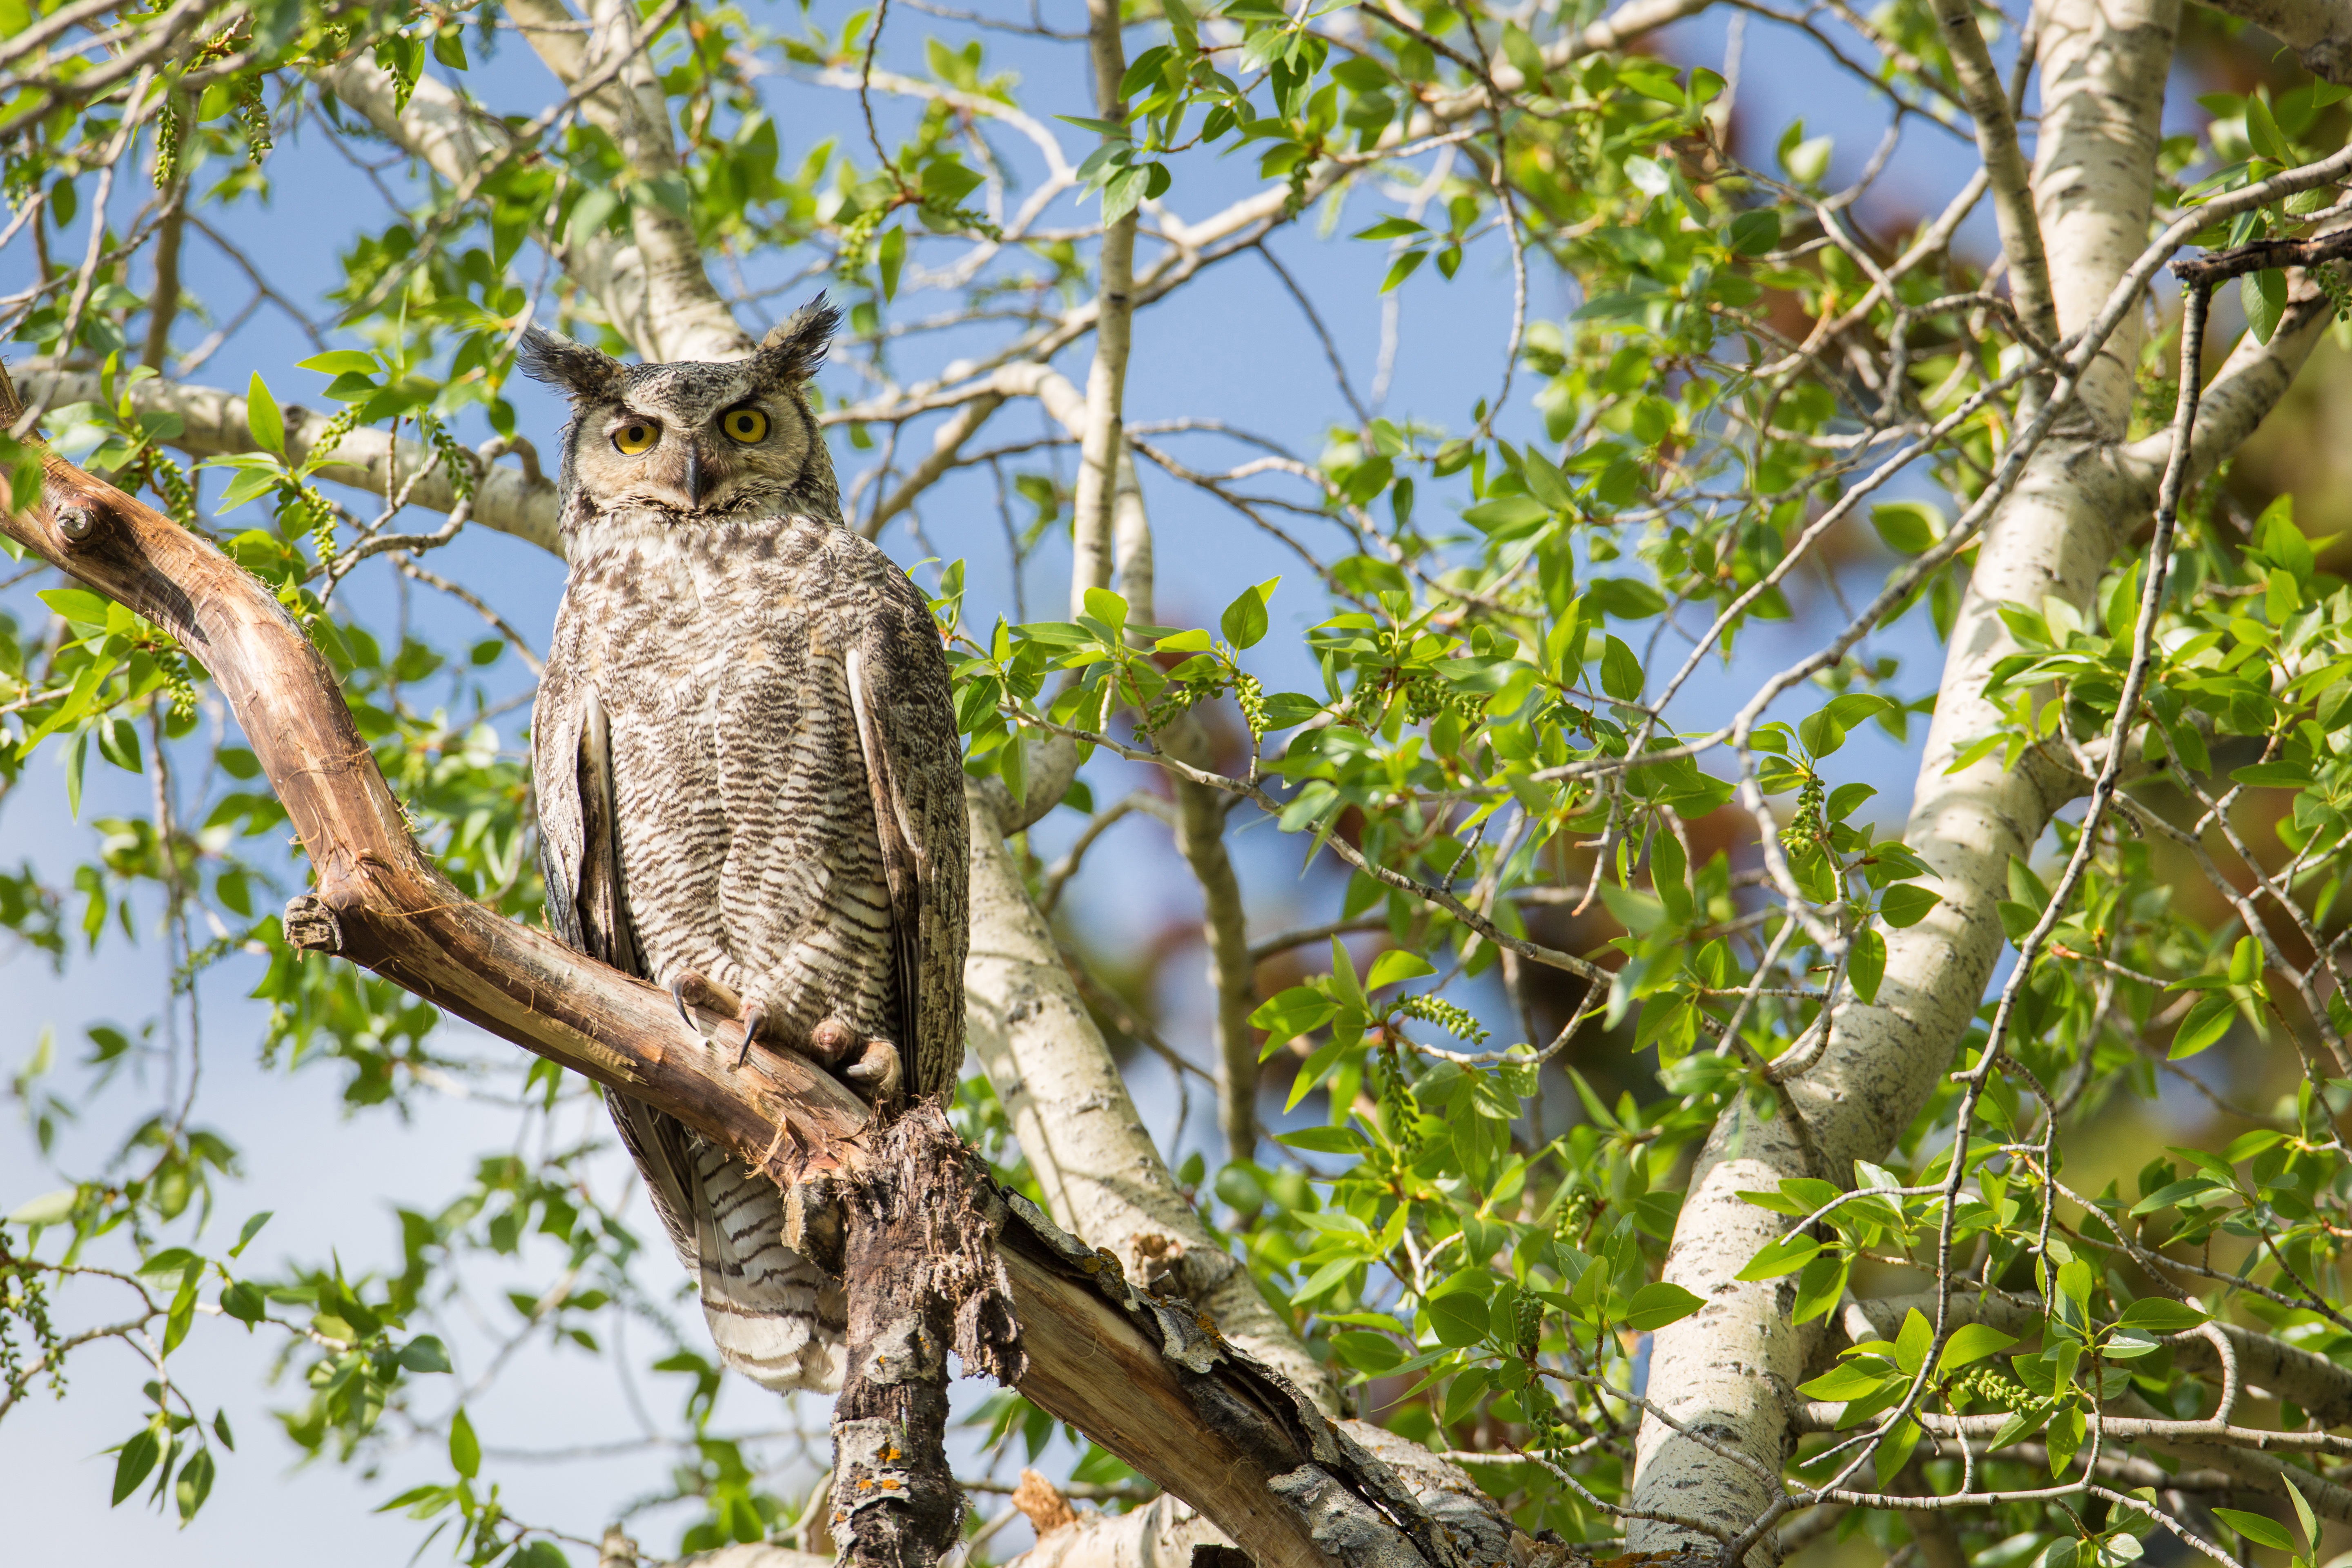
tree, nature, branch, bird, looking, wildlife, jungle, sitting, usa, america, predator, owl, fauna, raptor, bird of prey, outdoors, stare, nocturnal, great horned owl, perched